Philippopolis (Thrace)

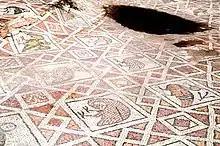
Mosaic from the Great Basilica

Three aqueducts of 22 km length supplied mainly the lower part of the city, while the hills relied on wells and rainwater tanks. The aqueducts run in parallel in the neighbourhood of the suburb of Komatevo at a separation of 30-40m, one a pipeline of clay pipes and two carried partially overhead on arches.